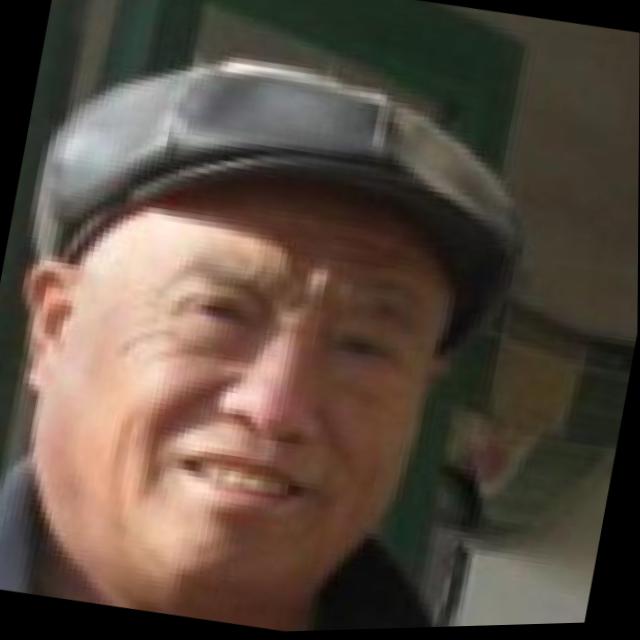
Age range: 65+